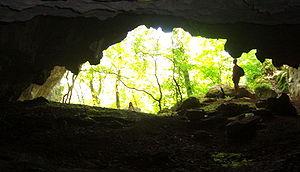
Vue depuis l'intérieur de la grotte de Linars dans la vallée de l'Alzou, Rocamadour, Lot, France.
La grotte de Linars est une cavité souterraine naturelle contenant des vestiges préhistoriques, principalement de l'âge du bronze. Elle est située sur la commune de Rocamadour, dans le Quercy.